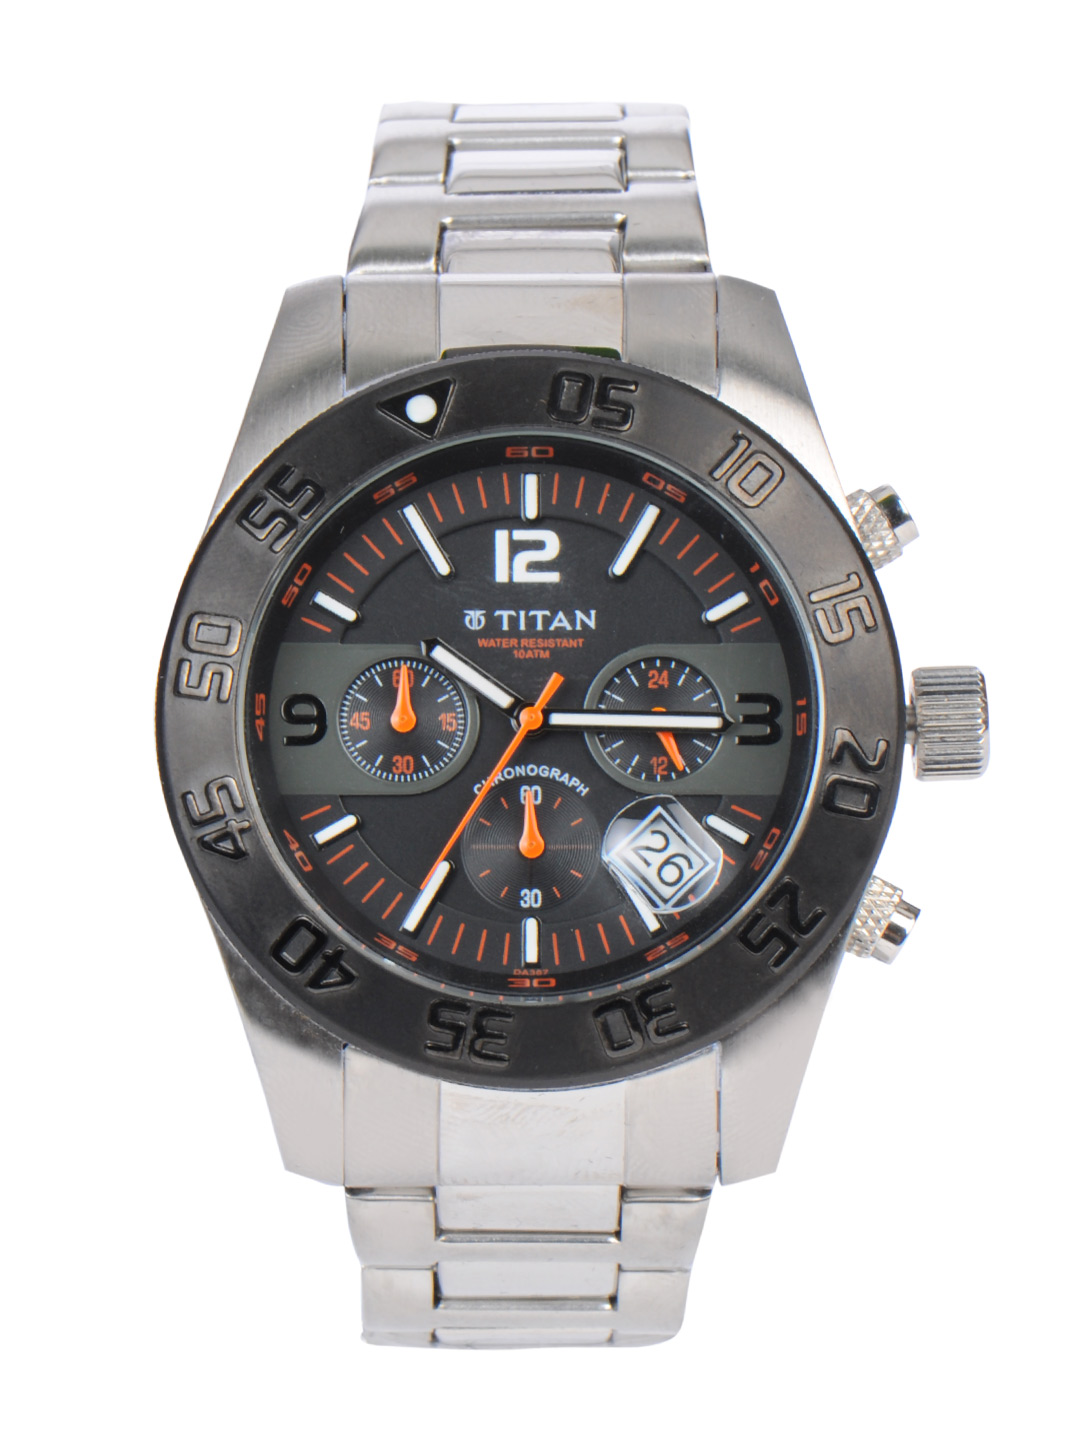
Titan Men Chronograph Black Dial Watch
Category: Accessories / Watches / Watches
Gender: Men
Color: Black
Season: Winter 2016
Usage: Casual